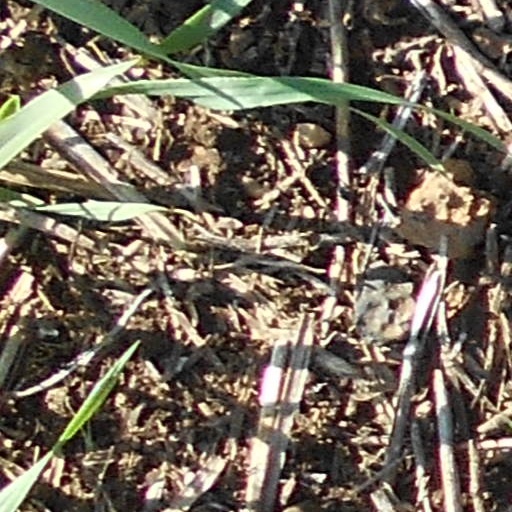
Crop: wheat